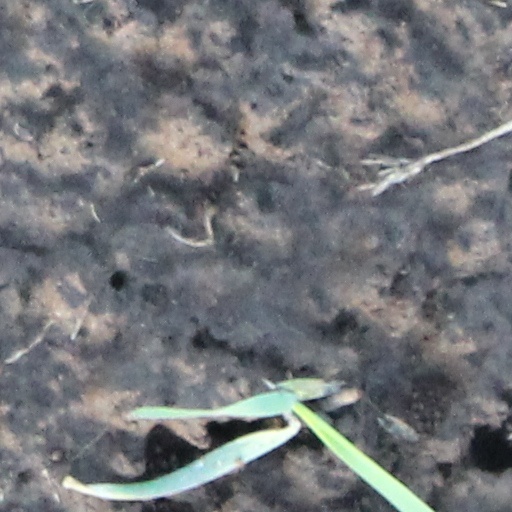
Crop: wheat